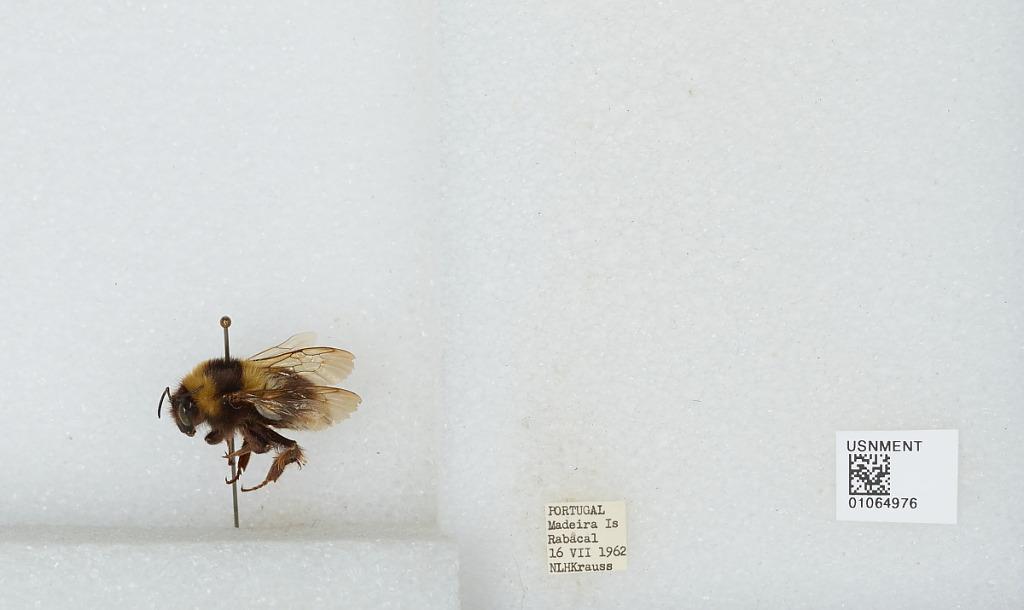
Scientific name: Bombus sp.
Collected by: N. Krauss
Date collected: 1962-7-16
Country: Portugal
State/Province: Madeira
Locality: Rabacal
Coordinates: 32.75, -17.1167